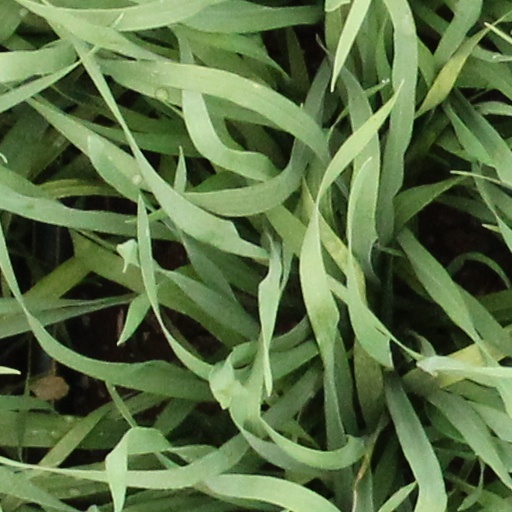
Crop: wheat